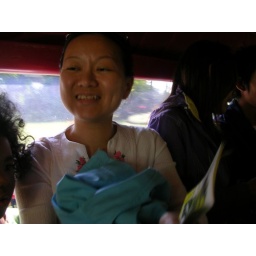
in the red car